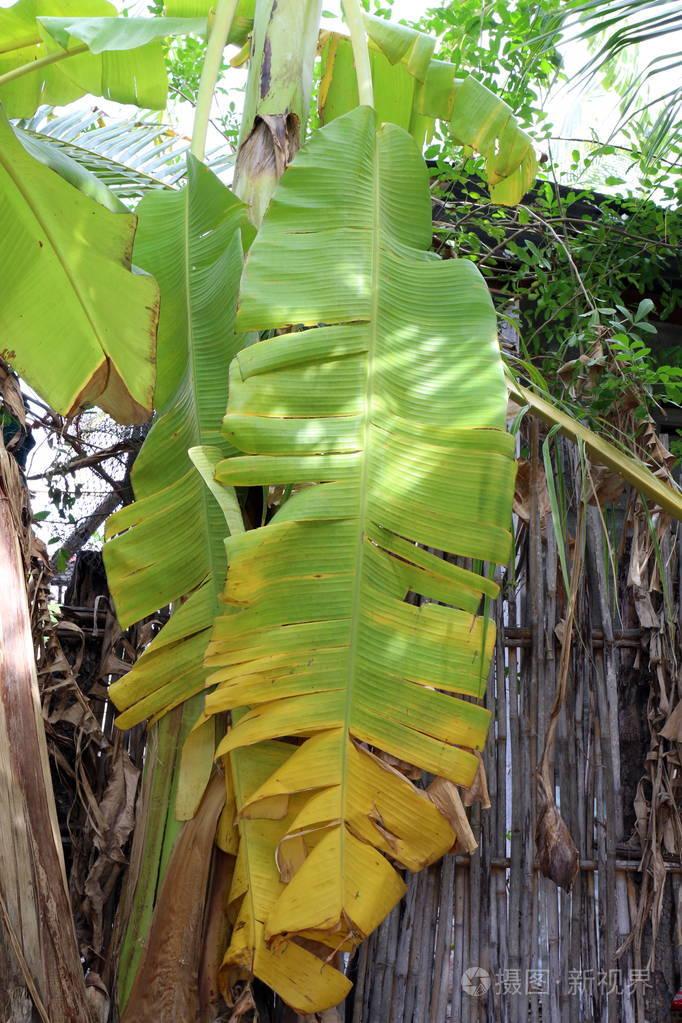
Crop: unknown
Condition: banana